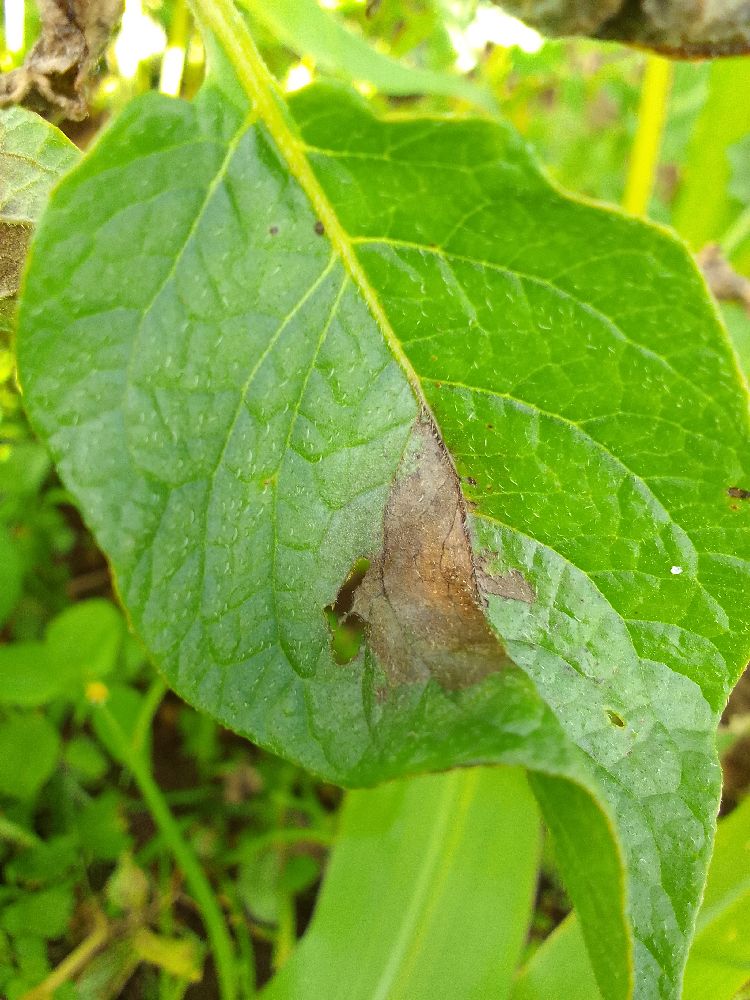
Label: Late blight